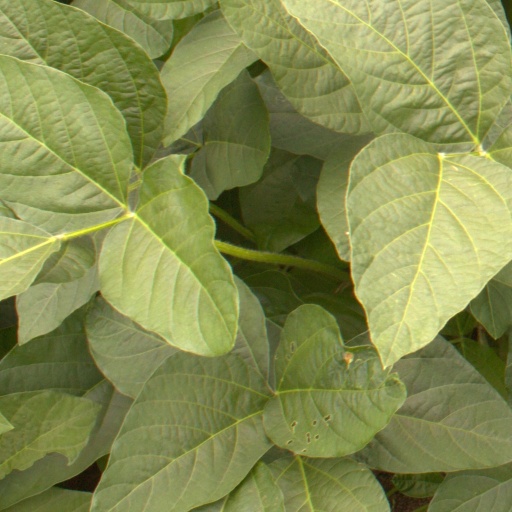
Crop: soybean